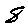
Label: 8